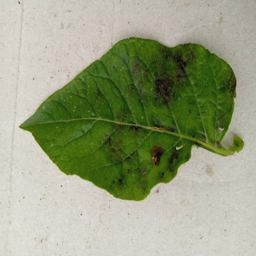
Etiqueta: Late Blight